Cynthia Ettinger

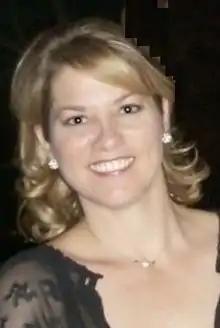
Ettinger in 2009

Cynthia Ettinger is an American character actress, known for her roles on HBO television series "Carnivàle" and "Deadwood".